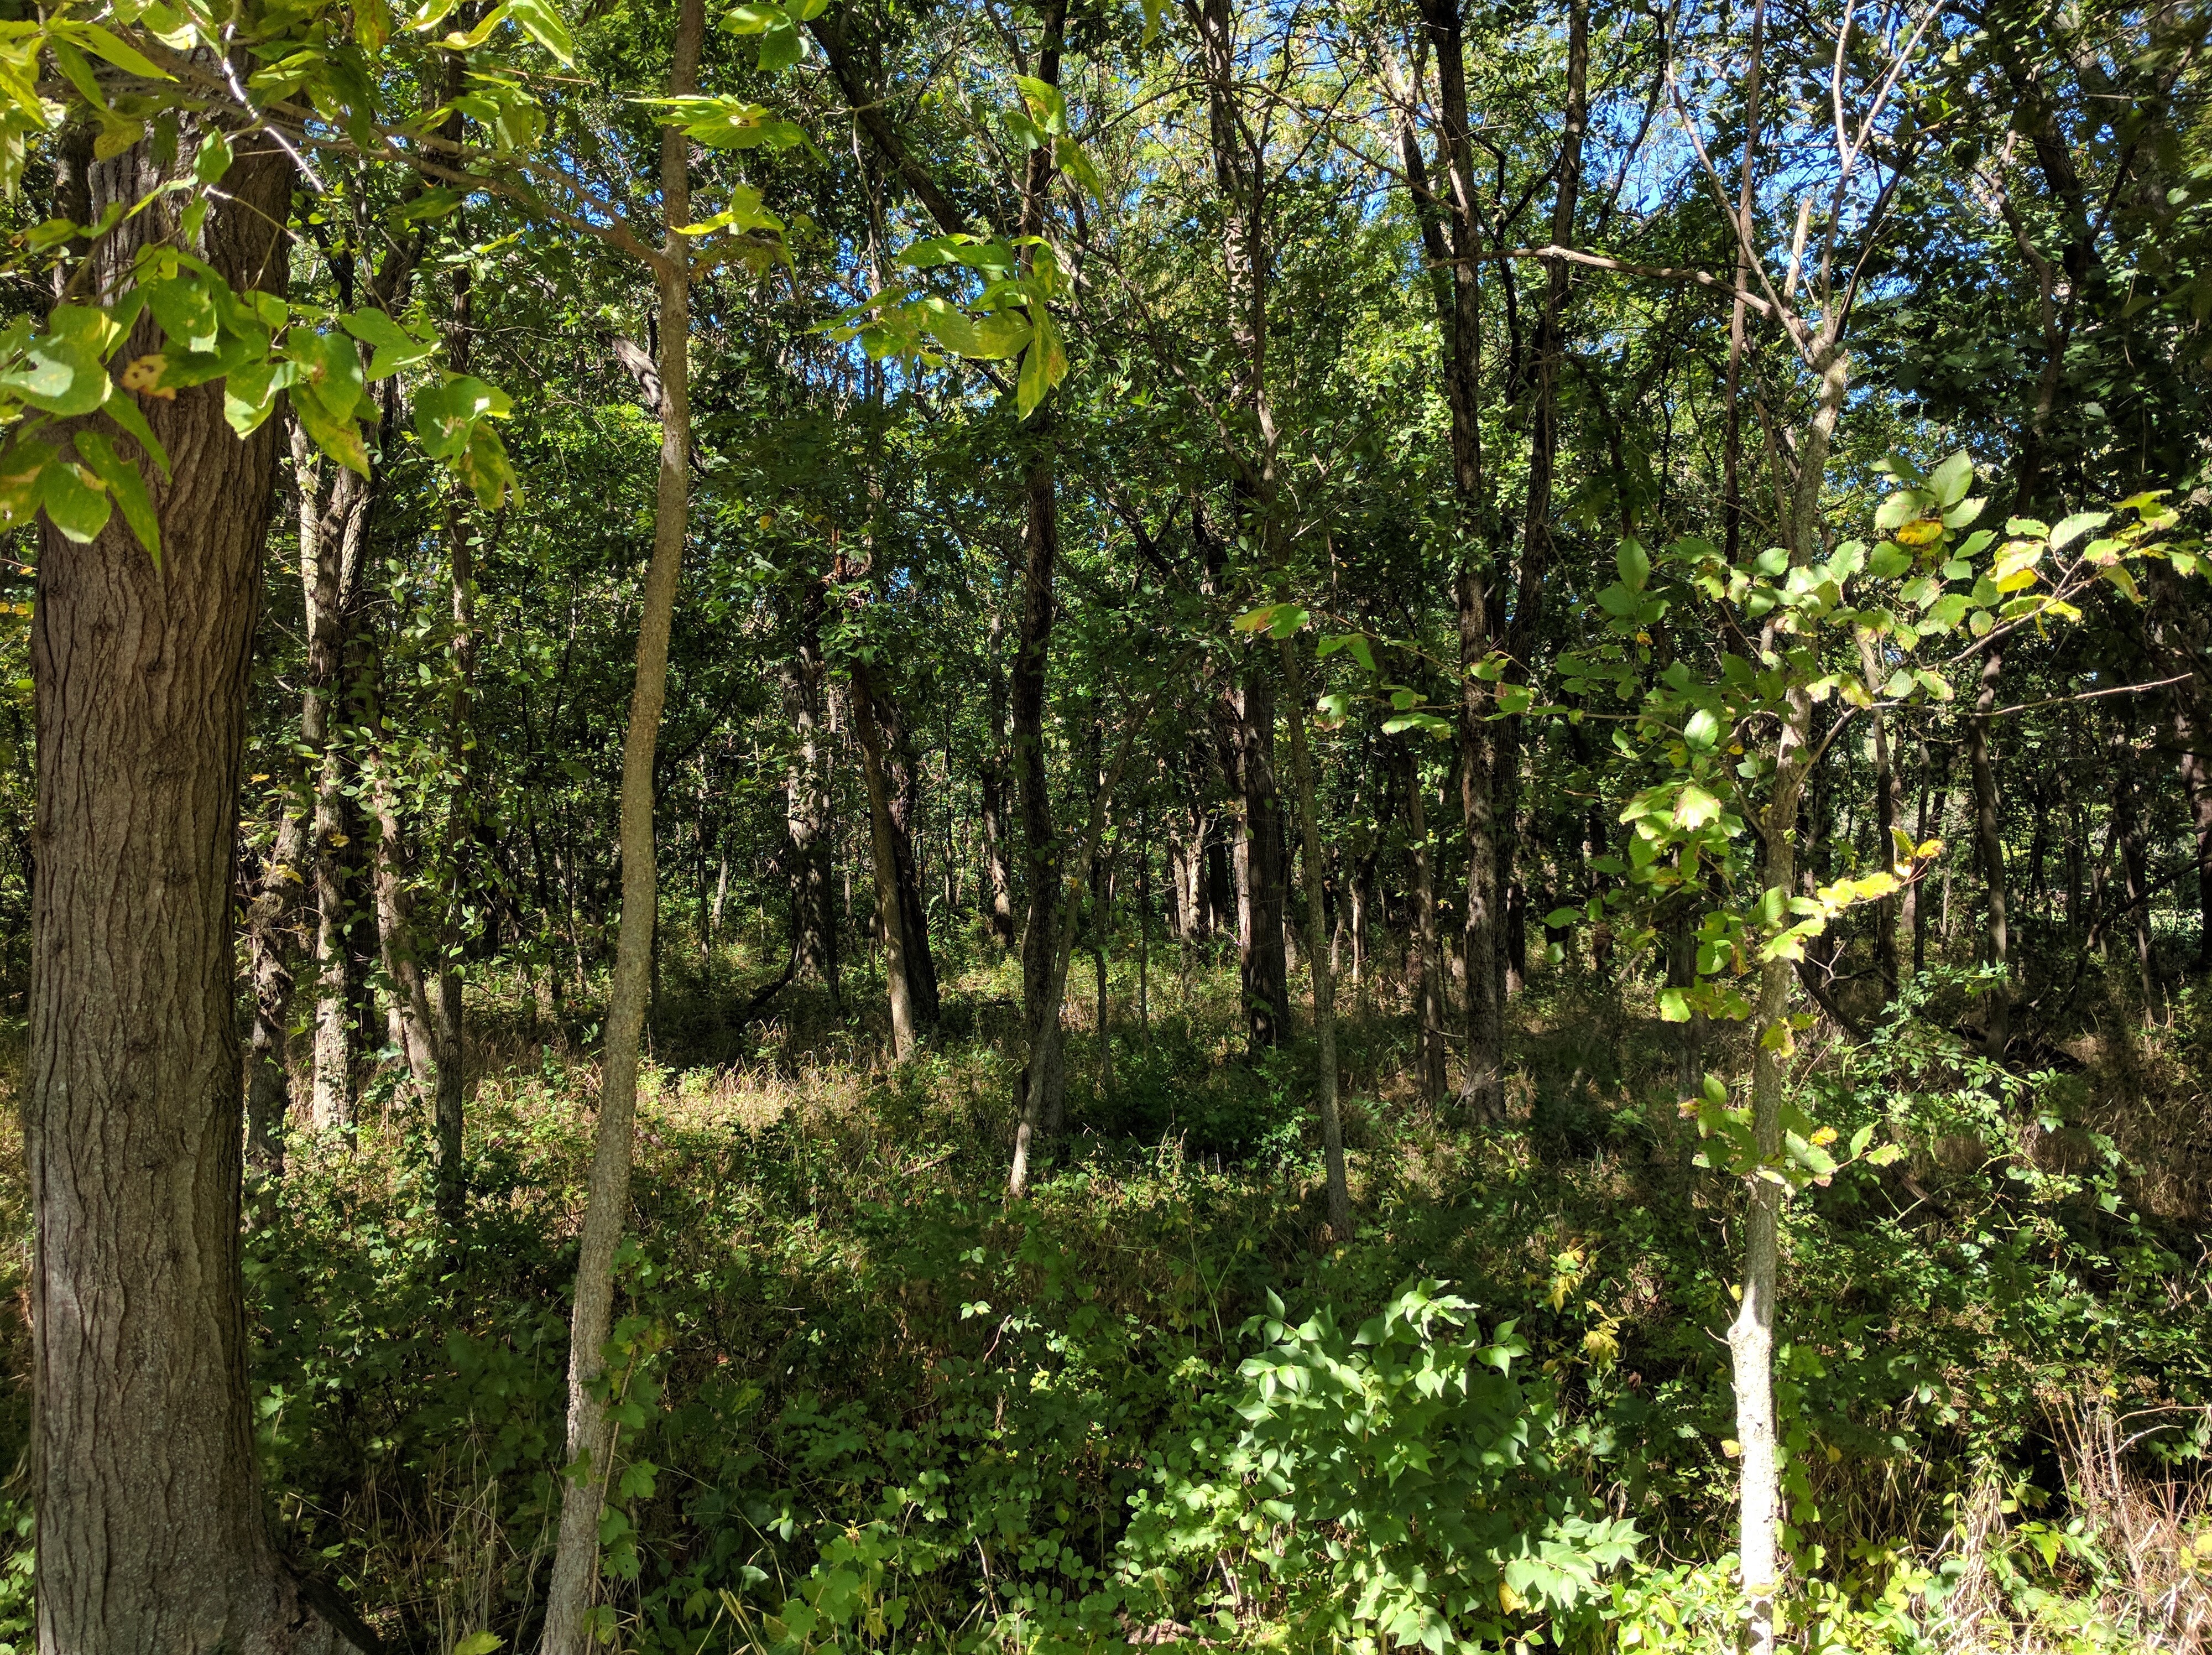
tree, forest, plant, trail, leaf, flower, jungle, vegetation, shrub, rainforest, deciduous, plantation, grove, woodland, habitat, ecosystem, flowering plant, biome, old growth forest, natural environment, woody plant, temperate broadleaf and mixed forest, land plant